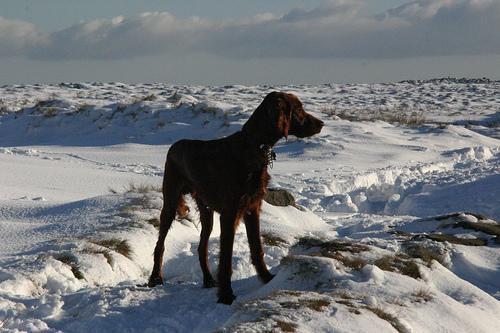
Irish_setter